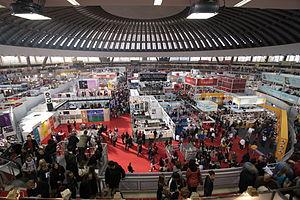
La Foire de Belgrade constitue un vaste ensemble de trois dômes et d'une douzaine de halls plus petits situés dans la capitale de la Serbie. Le site est implanté dans la municipalité de Savski Venac, sur la rive de la Save. La foire de Belgrade est souvent désignée par le terme simple de « sajam », la « foire ».
La Foire internationale du livre de Belgrade est l'une des manifestations littéraires les plus anciennes et les plus importantes de la région. Son but principal est d'offrir aux éditeurs, auteurs, libraires, bibliothécaires, distributeurs de livres, compagnies multimédias et autres spécialistes concernés, l'opportunité de créer de nouveaux contacts, d'échanger leurs expériences, de signer des contrats et de réaliser différentes sortes de collaborations professionnelles et culturelles. Tous les éditeurs de Serbie, ainsi que les éditeurs les plus réputés de la région présentent lors de la Foire leur production éditoriale annuelle.